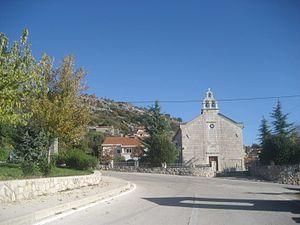
Cet article recense les monuments nationaux situés sur le territoire de la municipalité de Ravno en Bosnie-Herzégovine et dans la Fédération de Bosnie-et-Herzégovine. La liste établie par la Commission pour la protection des monuments nationaux compte 3 monuments nationaux inscrits sur la liste principale et 2 monuments inscrits sur une liste provisoire.
Ravno est une ville et une municipalité de Bosnie-Herzégovine. Elles sont situées dans le canton d'Herzégovine-Neretva, Fédération de Bosnie-et-Herzégovine. Selon les premiers résultats du recensement bosnien de 2013, la ville intra muros compte 605 habitants et la municipalité 3 328.
L'église Saint-Mitre est située en Bosnie-Herzégovine, sur le territoire de la ville de Ravno et dans la municipalité de Ravno. Elle remonte au XIVᵉ siècle et est inscrite sur la liste provisoire des monuments nationaux de Bosnie-Herzégovine.